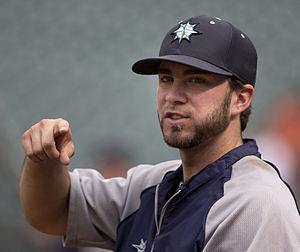
Nicholas Edward Franklin est un joueur de deuxième but des Rays de Tampa Bay de la Ligue majeure de baseball.